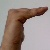
The image shows a hand gesture representing a space in Indian Sign Language.